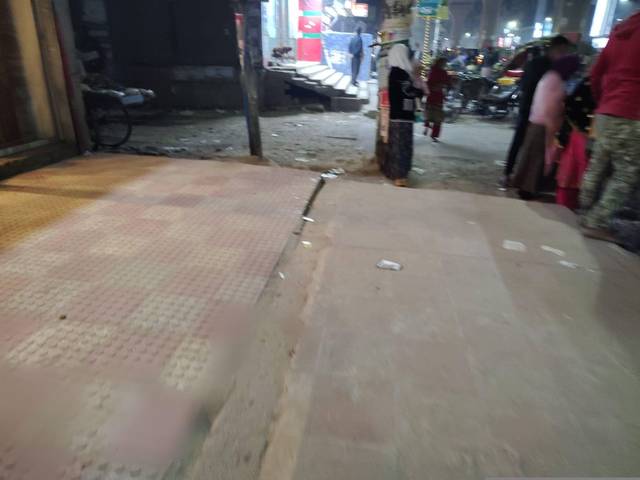
Region: Bangladesh
Coordinates: 23.796, 90.374